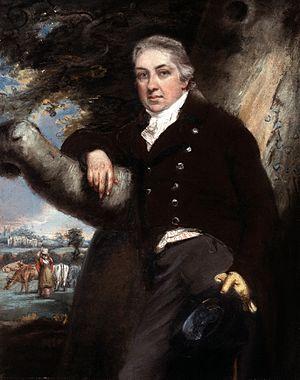
L'immunologie est la branche de la biologie qui s'occupe de l'étude du système immunitaire. Apparu très tôt au cours de l'évolution, ce système a évolué pour distinguer le non-soi du soi. Les réactions de défense de l'organisme face à un organisme pathogène - quelle que soit la nature de celui-ci, virus, bactérie, champignon ou protozoaires. Les maladies auto-immunes, les allergies et le rejet des greffes forment l'aspect médical de cette science. Les mécanismes de synthèse et de maturation des anticorps, d'activation du système du complément, la mobilisation et la coordination des cellules de défense, en forment l'aspect fondamental et mécanistique.